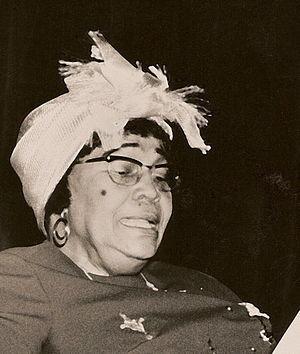
Johanna Schouten-Elsenhout est une poétesse surinamienne et une éminente dirigeante de la communauté qui s'est battue pour la reconnaissance de Sranan et de la culture afro-surinamaise.